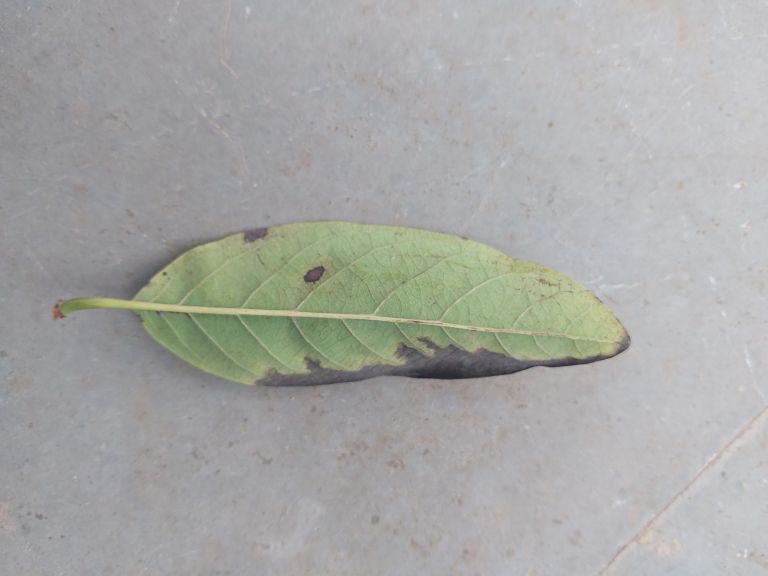
Disease label: Leaf spot on Leaves